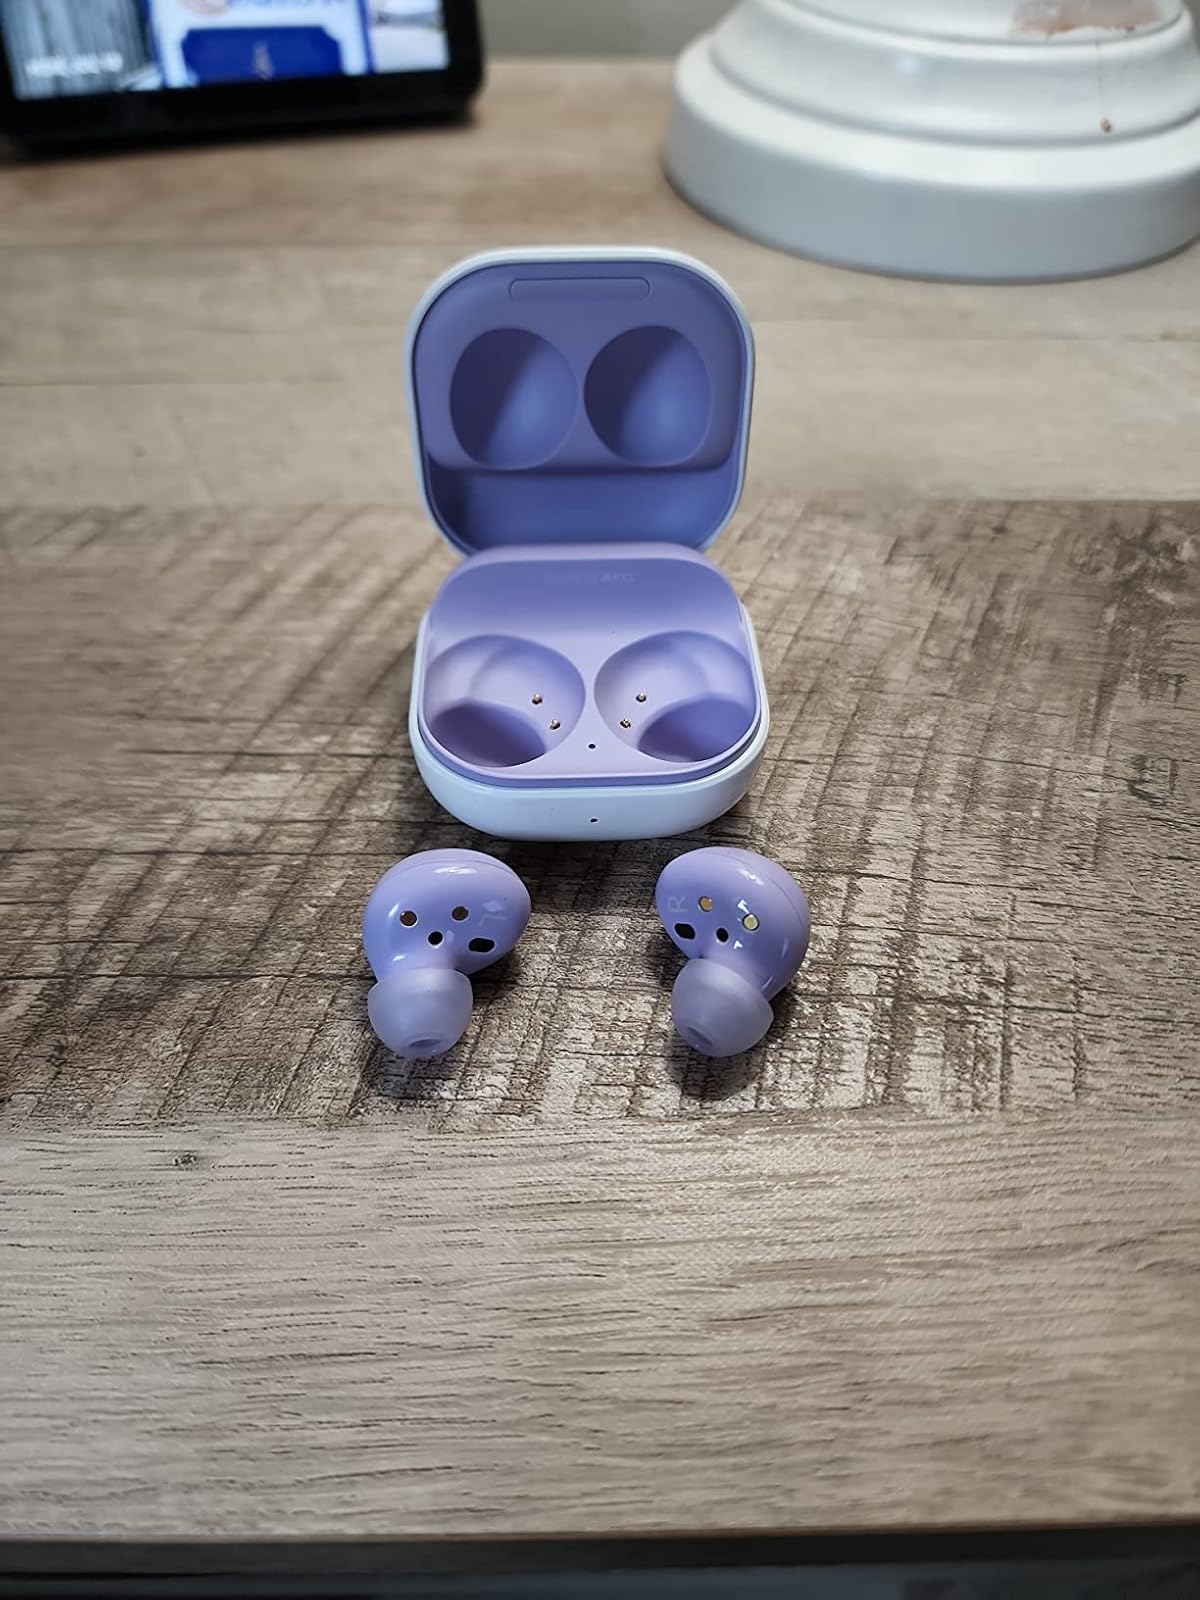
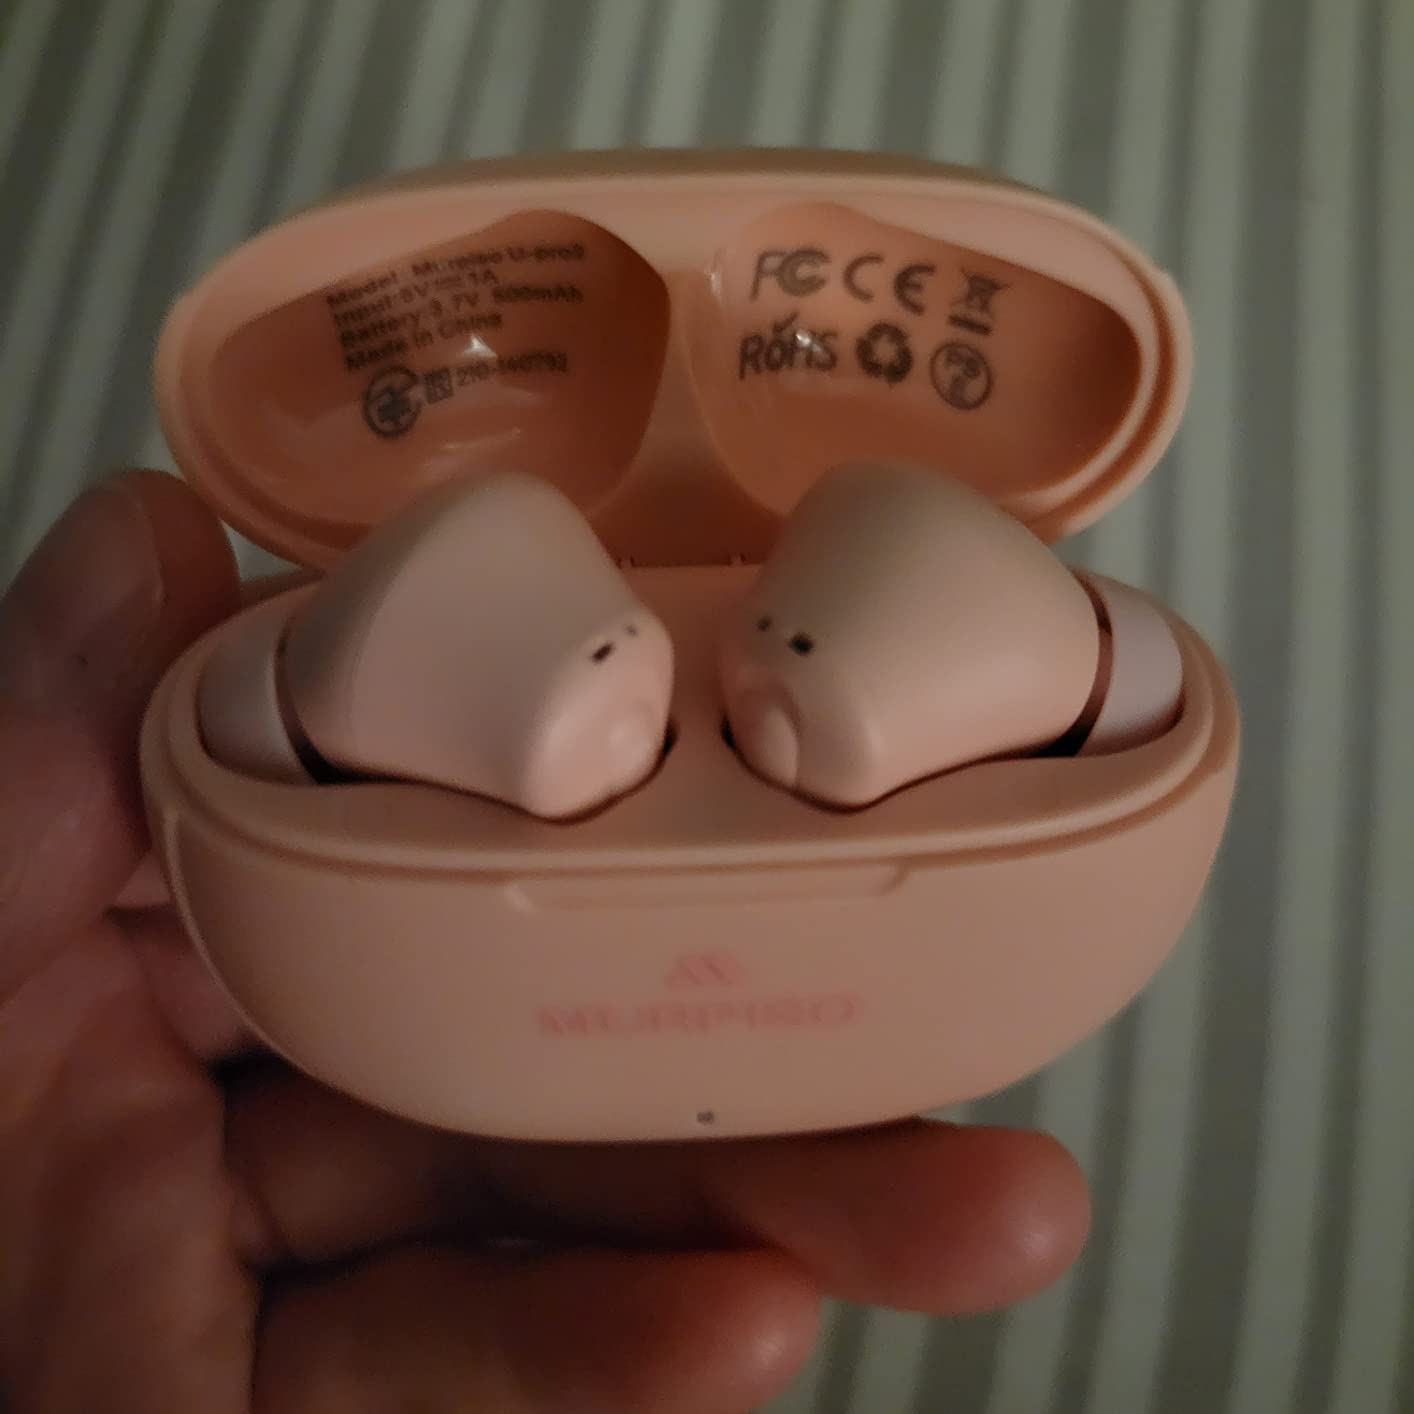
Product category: earbuds
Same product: no